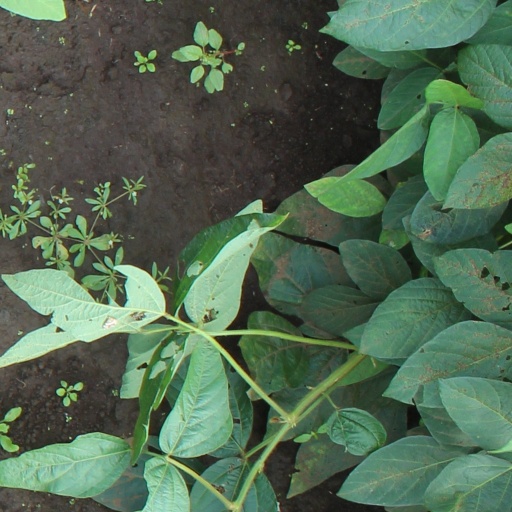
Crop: soybean